Black-browed albatross

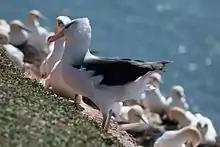
Black-browed albatross on Heligoland (April 2017)

Increased longline fishing in the southern oceans, especially around the Patagonian Shelf and around South Georgia has been attributed as a major cause of the decline of this bird, The black-browed albatross has been found to be the most common bird killed by fisheries. Trawl fishing, especially around the Patagonian Shelf and near South Africa, is also a large cause of deaths.